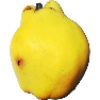
Label: Quince 1